Aeromarine B-90

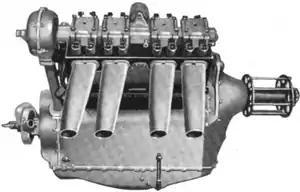
Aeromarine B-90

The Aeromarine B-90 is an aircraft engine built by the Aeromarine Plane and Motor Company in 1915. Aeromarine made two series of V-8 engines. The B series was developed by Joseph Boland and the L series by Charles F. Willard.